Basic hostility

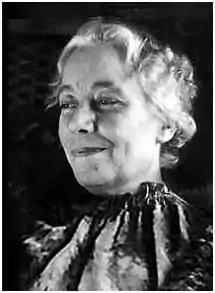
Karen Horney - 1938

Basic evil is what Horney refers to as “parental indifference”, a lack of warmth and affection in childhood. Basic hostility is the feeling of anger and betrayal that a child feels towards their parents.